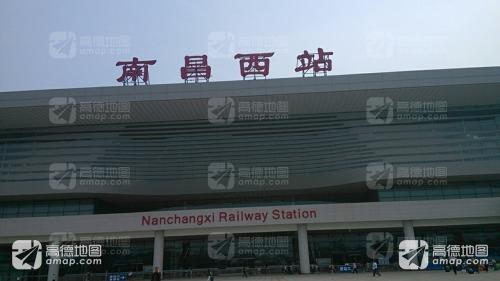
地标名称：南昌西站